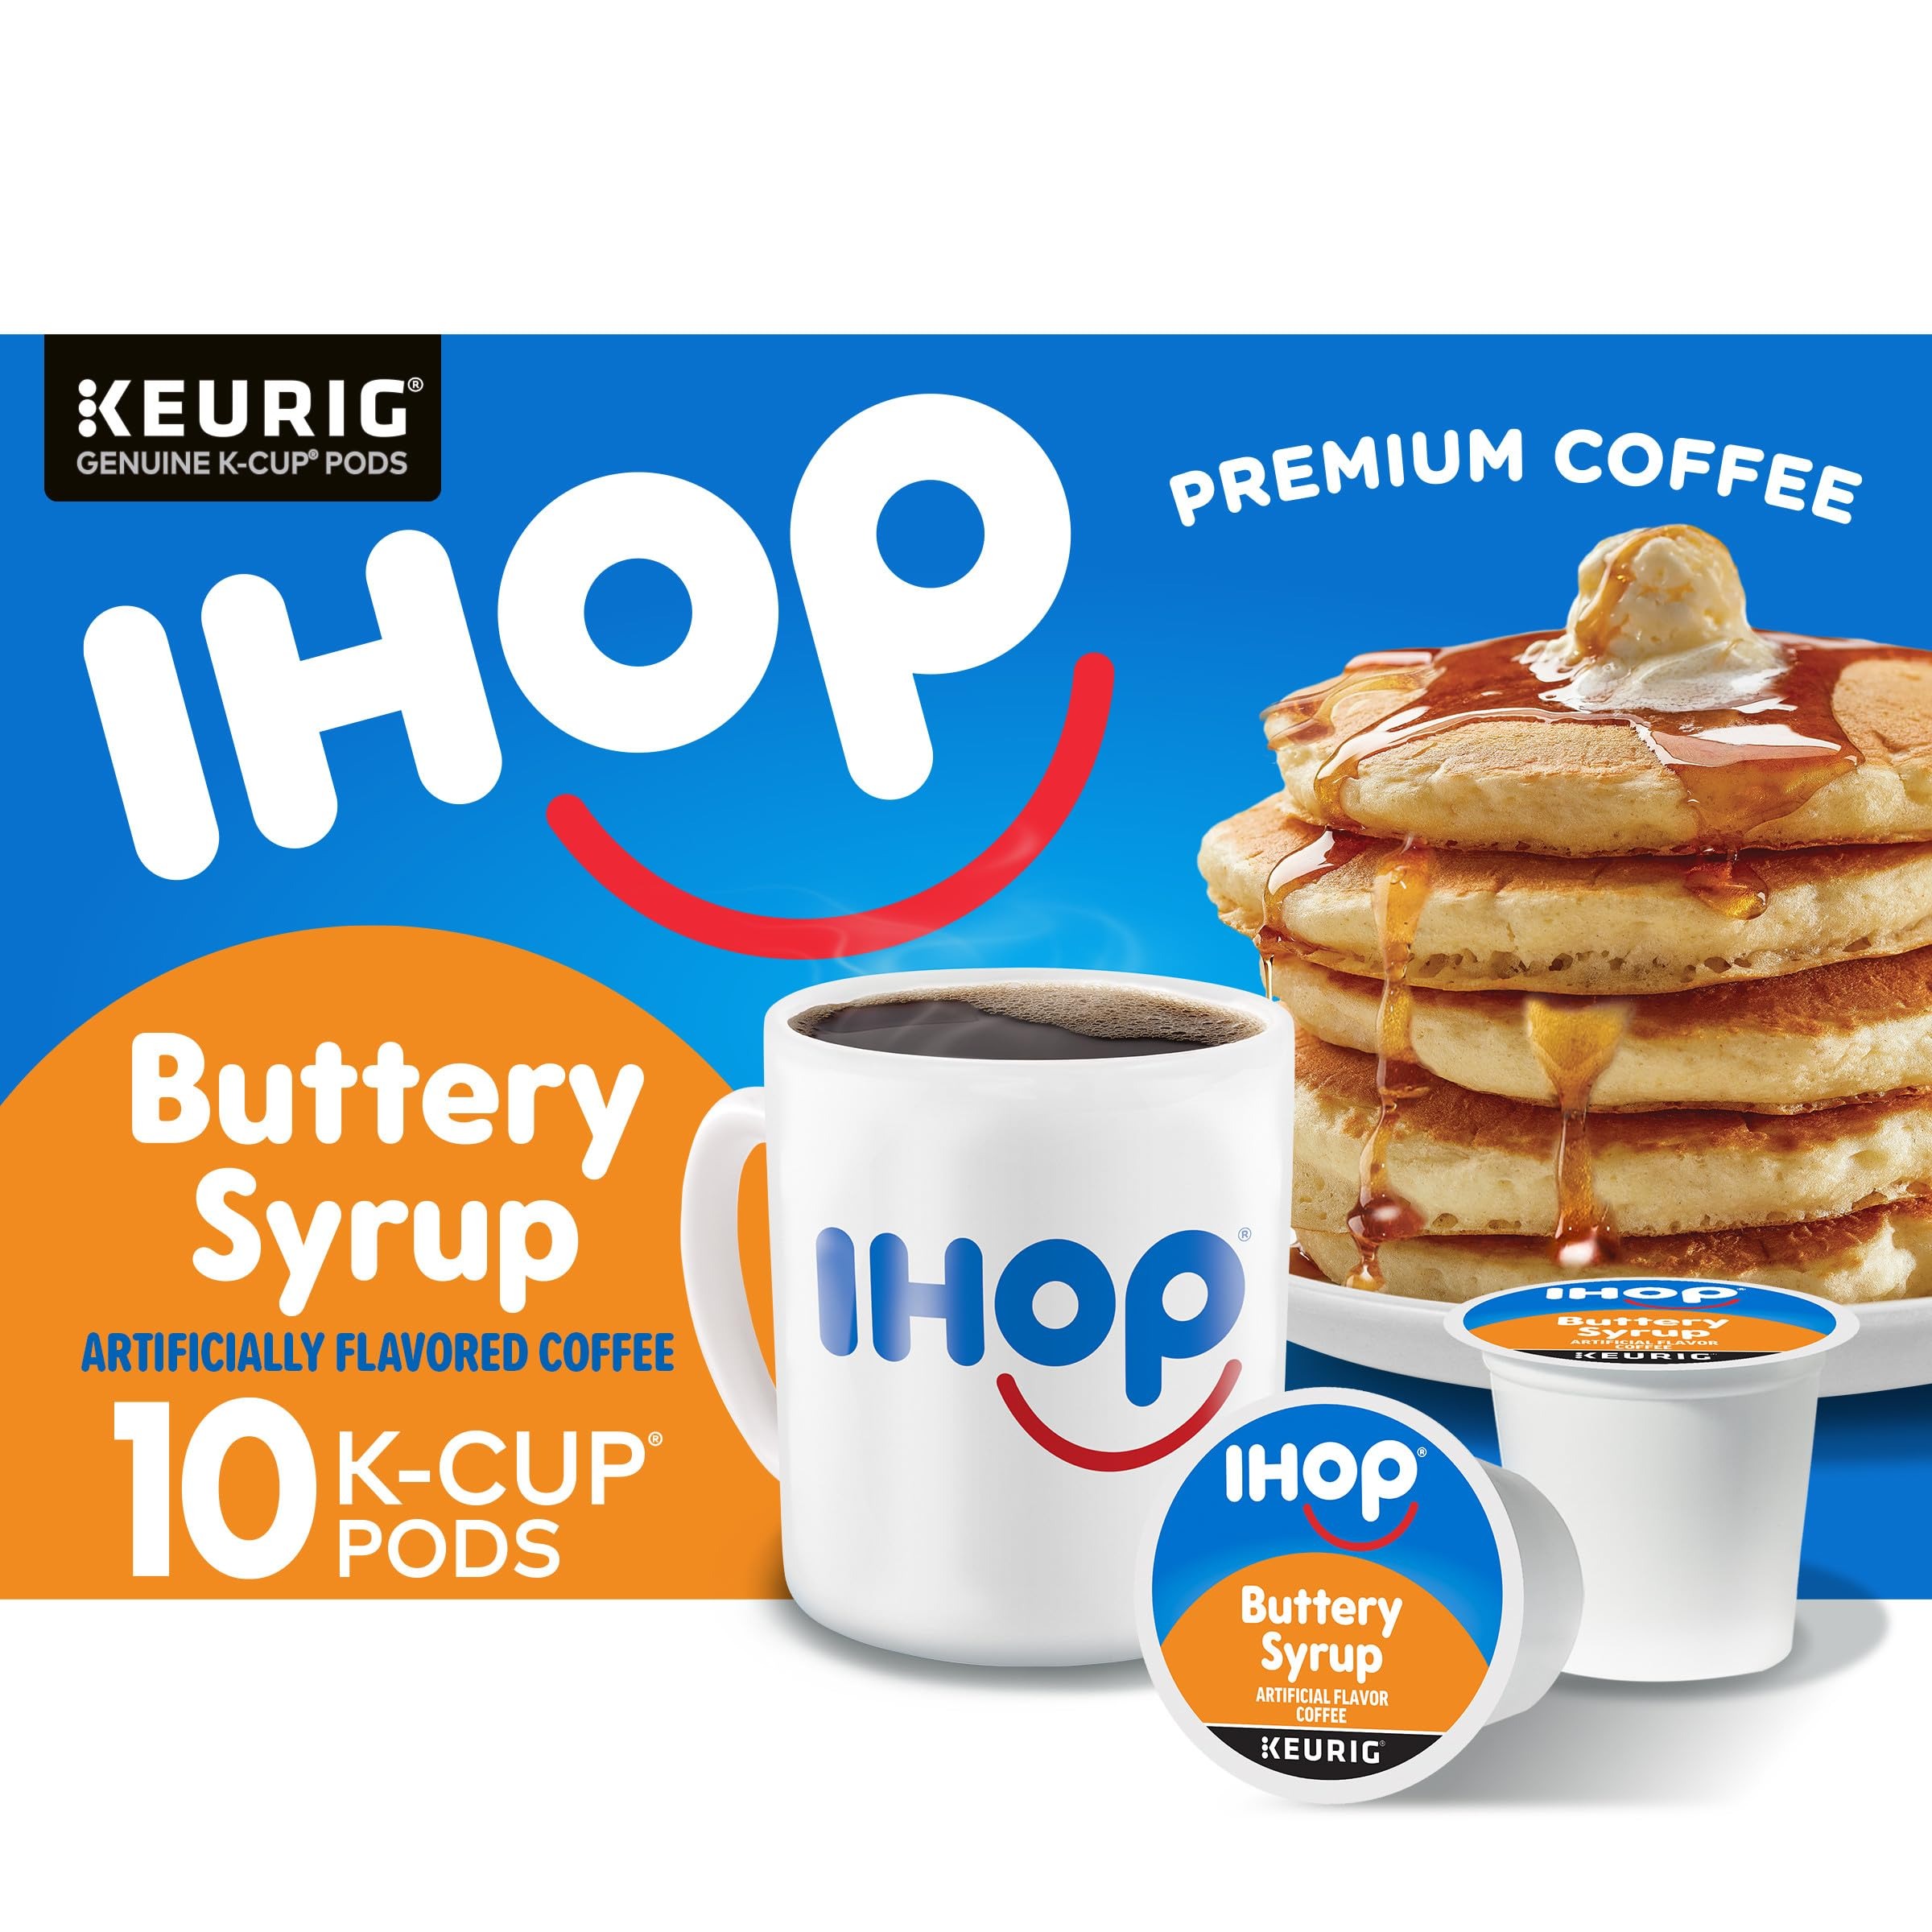
Item Name: IHOP Buttery Syrup Flavored Keurig K-Cup Coffee Pods, 10 ct Box
Bullet Point 1: One 10 ct box of IHOP Buttery Syrup Flavored Keurig K-Cup Coffee Pods
Bullet Point 2: Enjoy a delectable IHOP coffee in the comfort of your home
Bullet Point 3: Our coffee is made from expertly roasted 100% premium Arabica coffee beans
Bullet Point 4: Inspired by our world famous pancakes drenched in syrup and paired with your favorite cup of IHOP coffee
Bullet Point 5: IHOP offers delicious, high quality, indulgent offerings (especially pancakes and coffee), spurring people to smile
Bullet Point 6: Single-serve K-cup pods are compatible with all Keurig brewers
Bullet Point 7: K-cup pods are recyclable* — simply peel the lid, empty the grounds from the cup and recycle the cup *Check locally – Not recycled in many communities
Bullet Point 8: Kosher certified product
Bullet Point 9: Our premium coffee comes in three unique, indulgent, crave-worthy and menu-inspired offerings
Bullet Point 10: Since 1958, IHOP has been the place where people connect over our world famous pancakes and coffee — Get the delicious tasting IHOP coffee made at home
Value: 10.0
Unit: Count

Price: 8.24